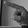
ASL letter: P